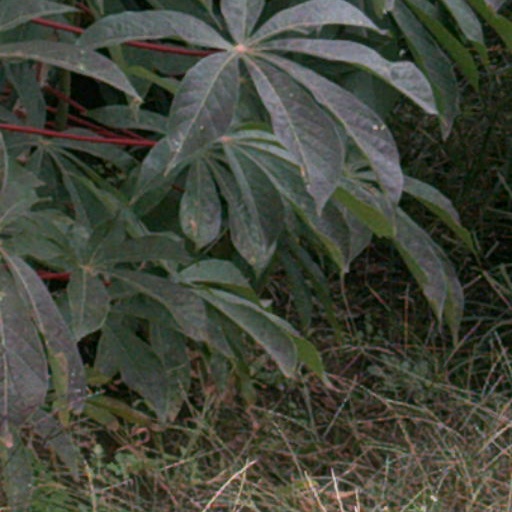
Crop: cassava